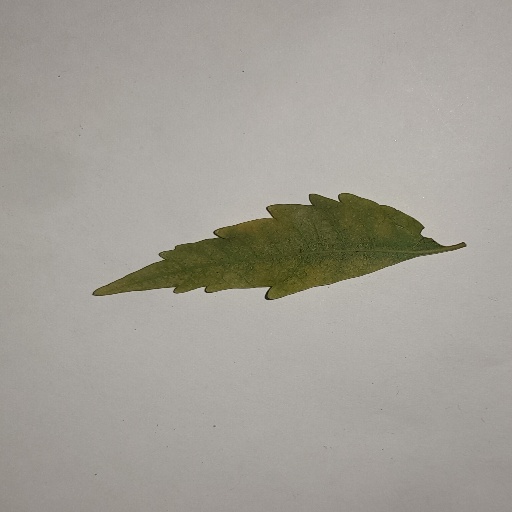
Species: Neem
Leaf condition: Yellow Leaf